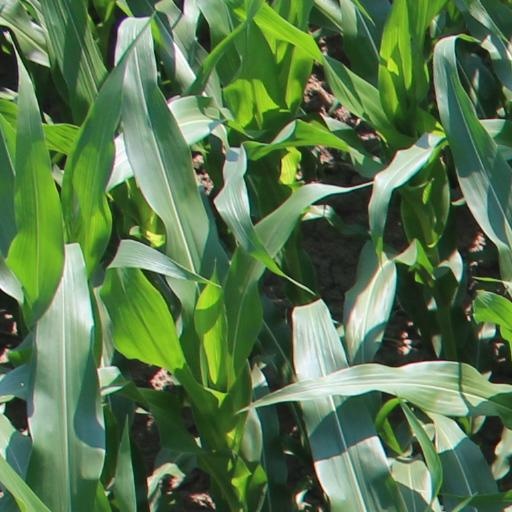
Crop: maize; corn